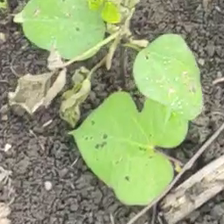
Weed species: Obscure_morning _glory(Ipomoea obscura)